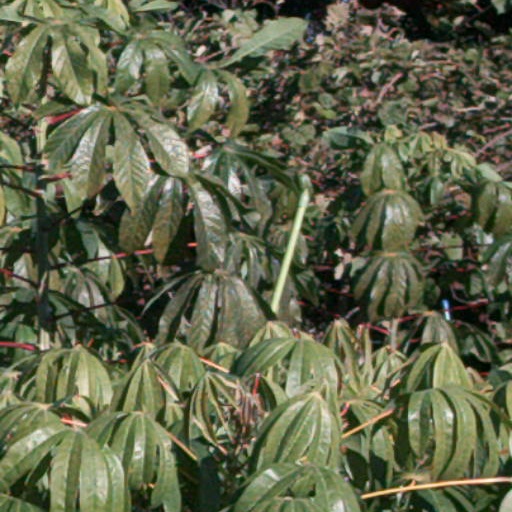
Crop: cassava